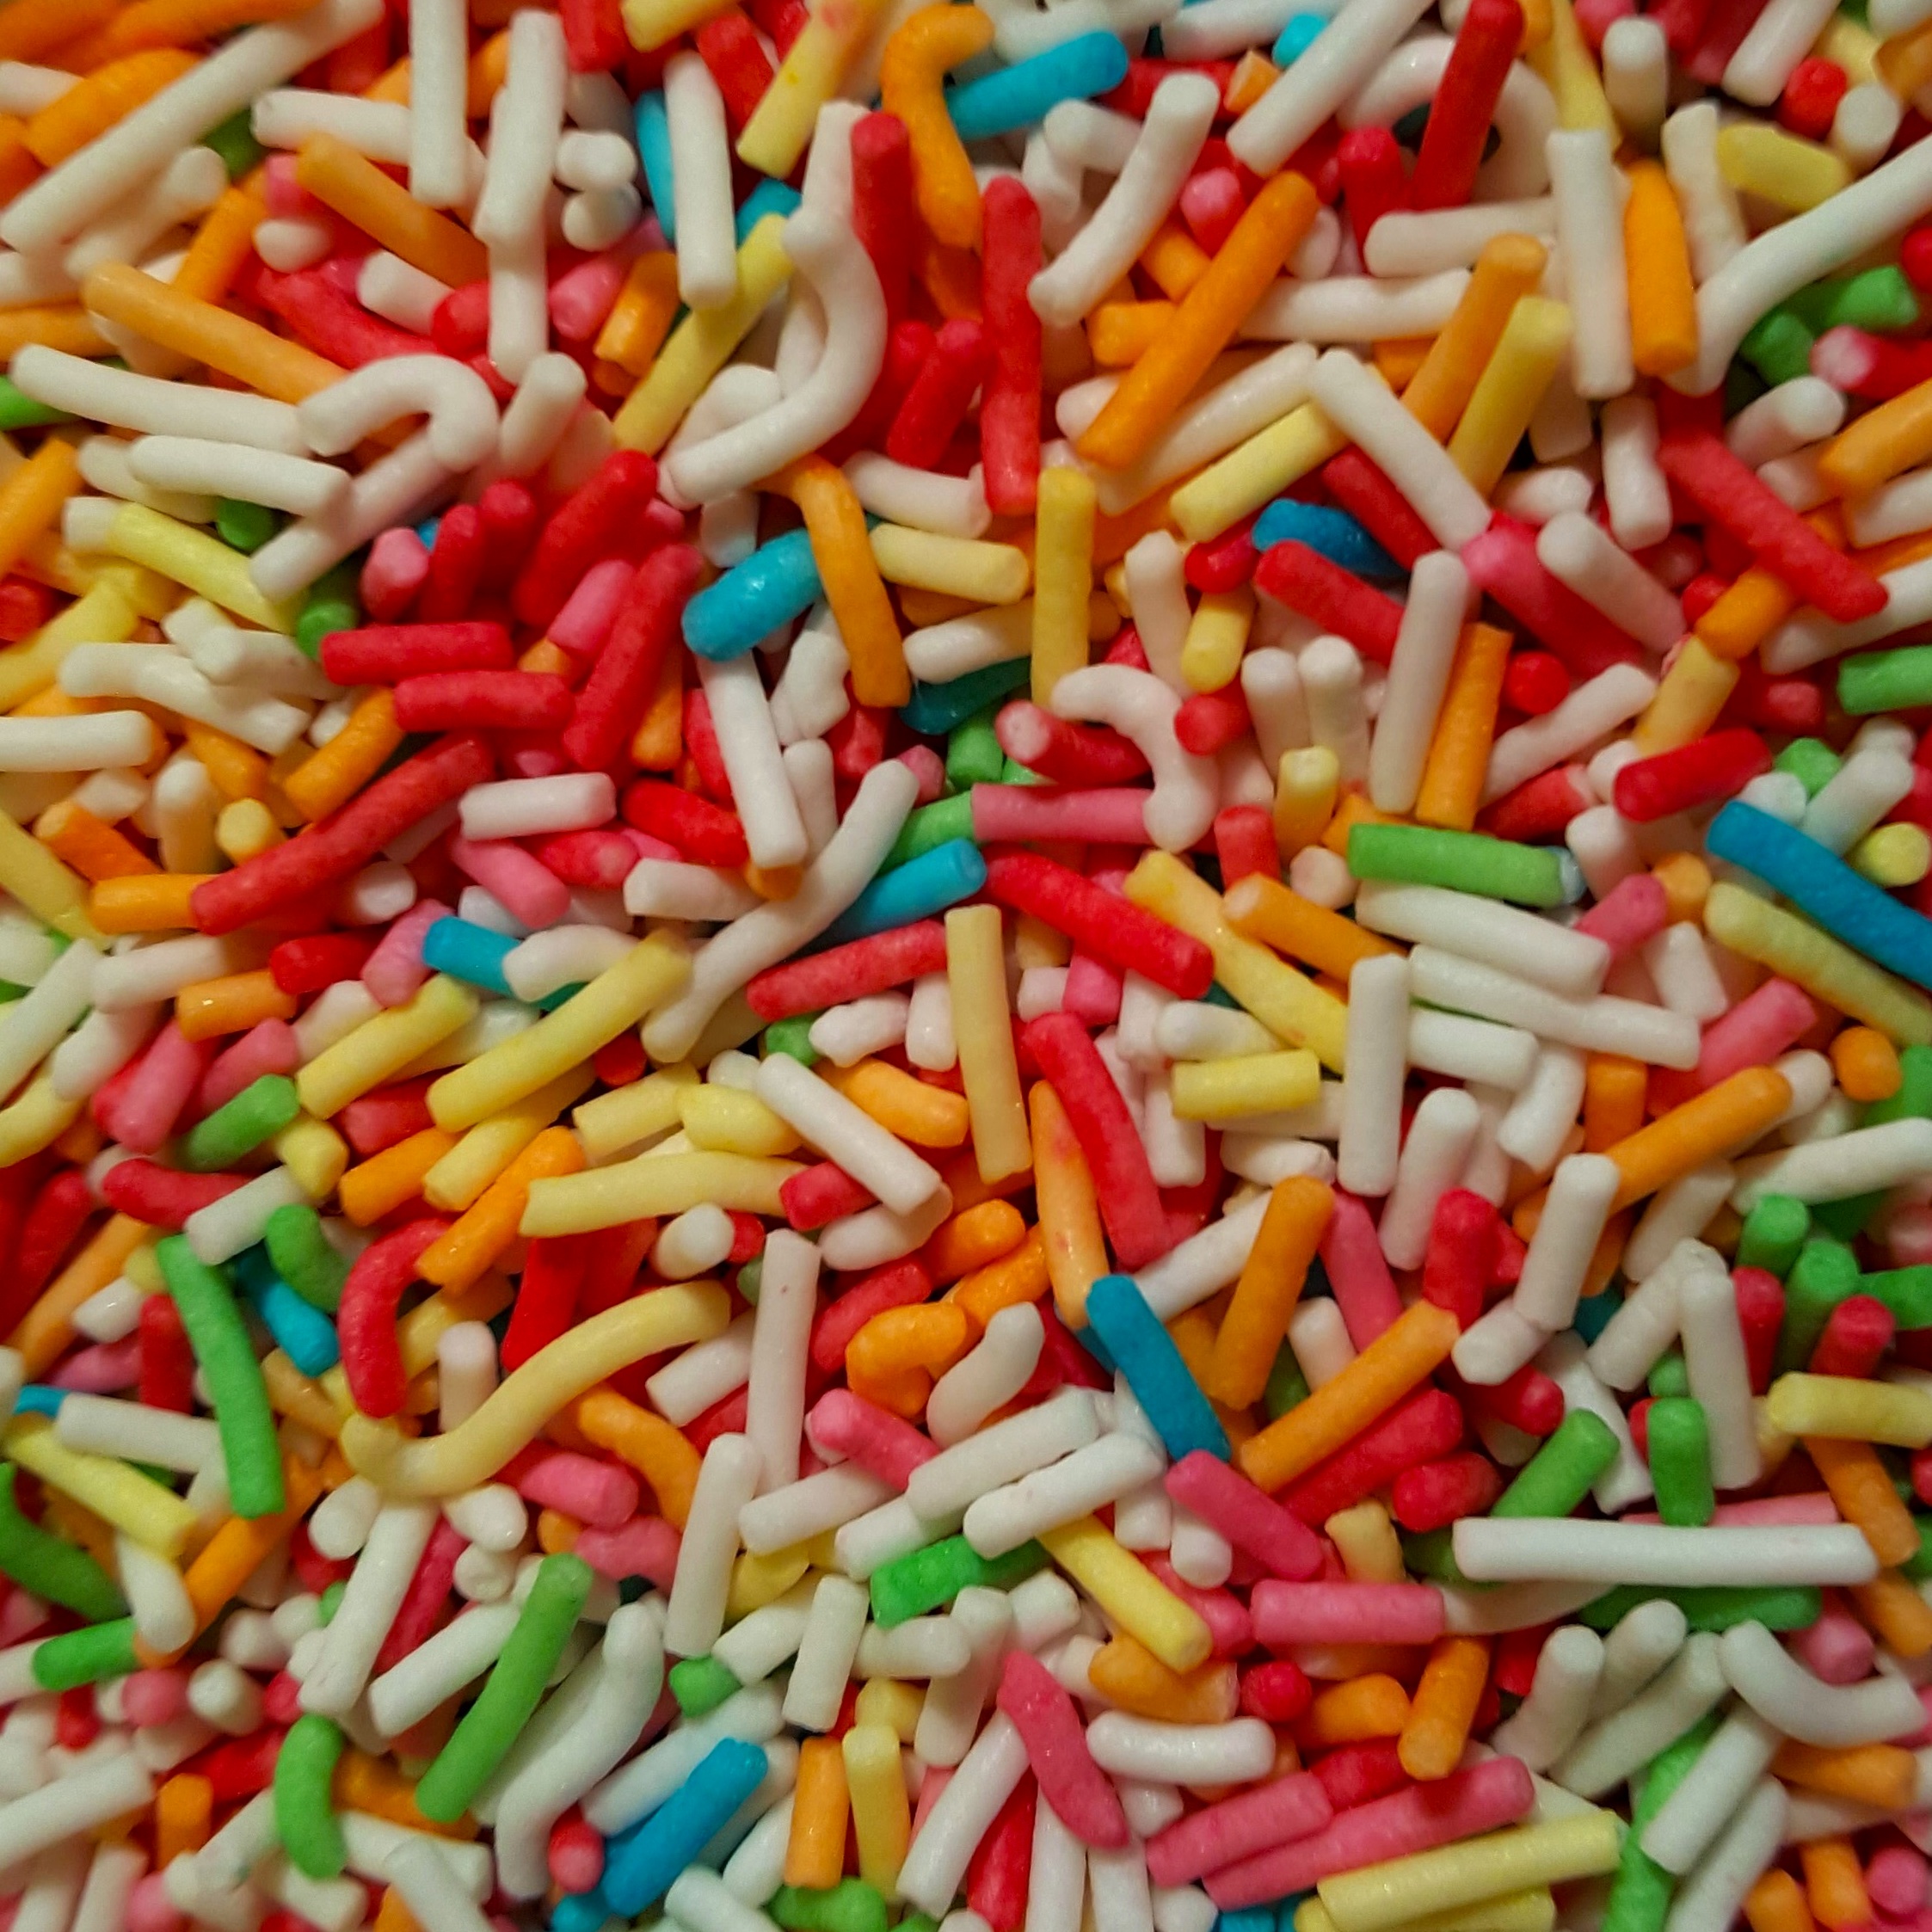
sweet, food, colorful, dessert, pastries, eating, sugar, sweets, holidays, tasty, candy, colored, sprinkles, confectionery, topping, the background